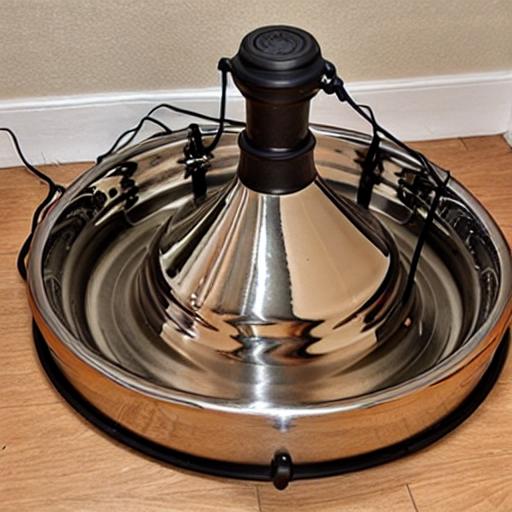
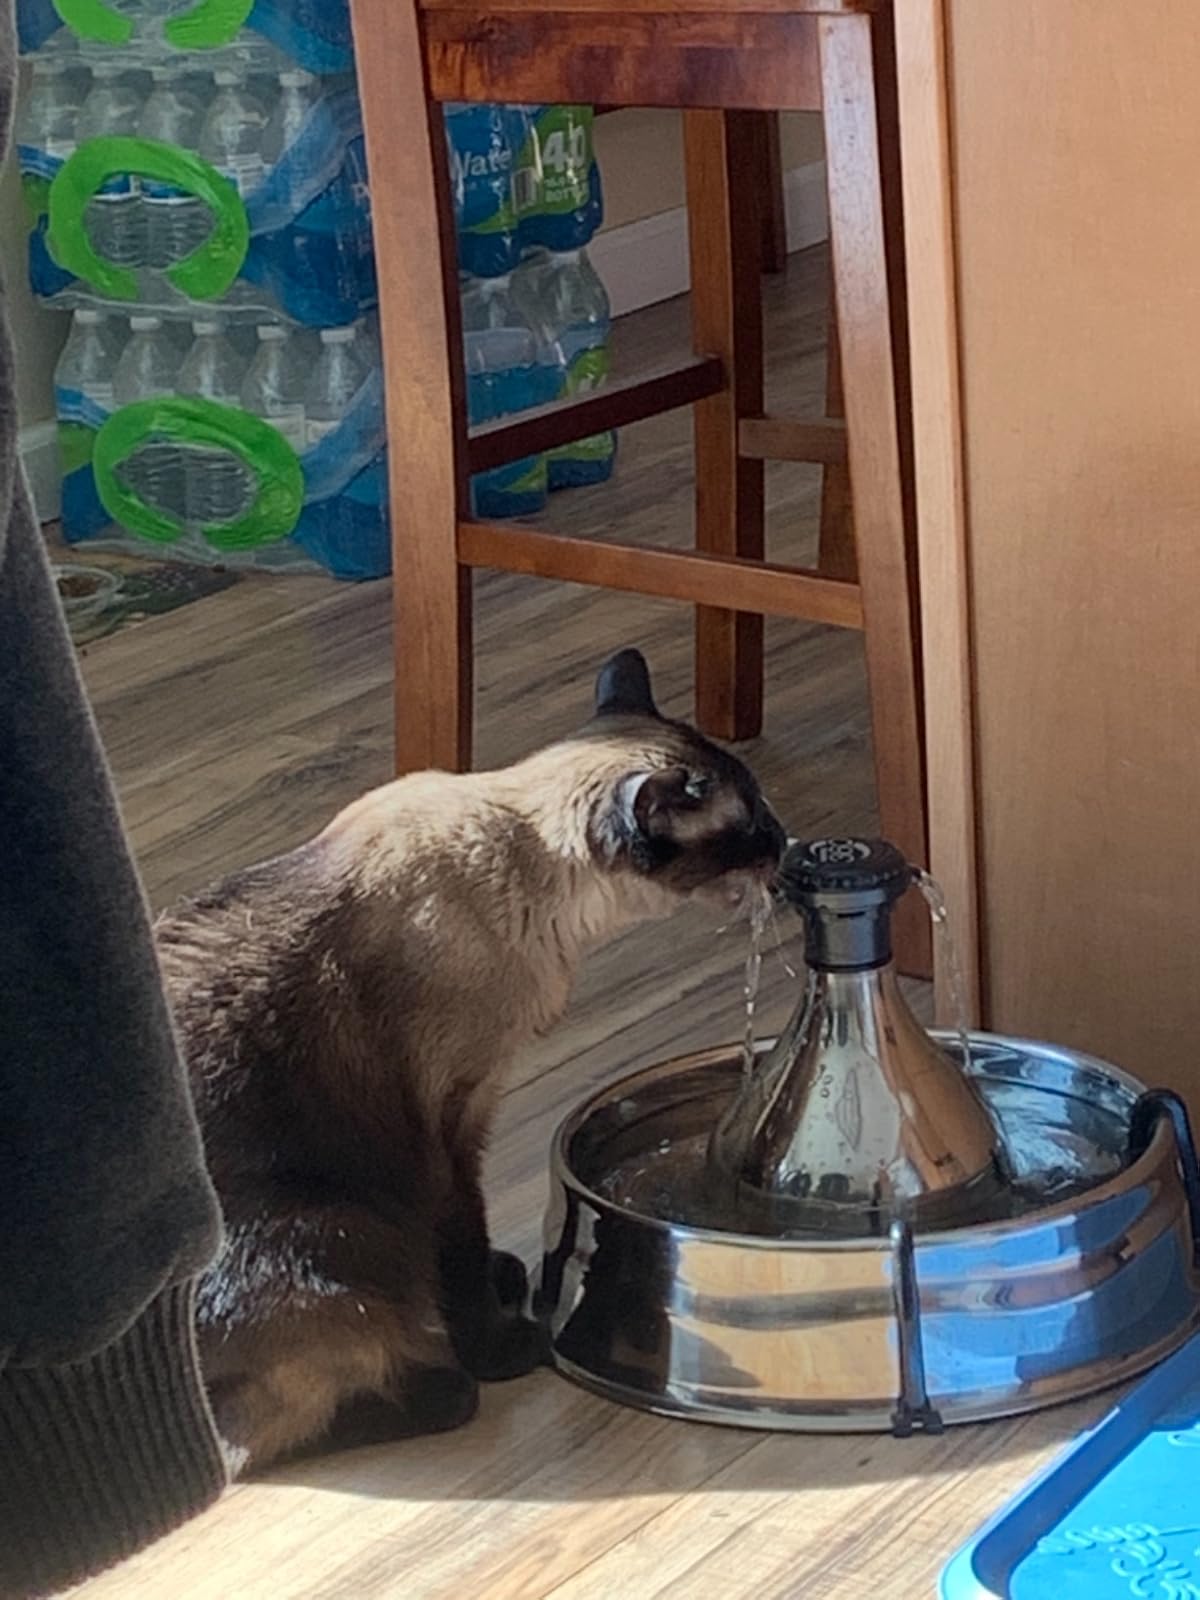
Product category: items_bowl
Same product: no